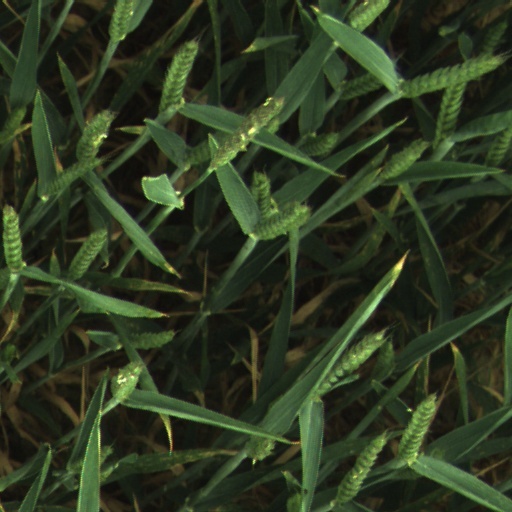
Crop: wheat